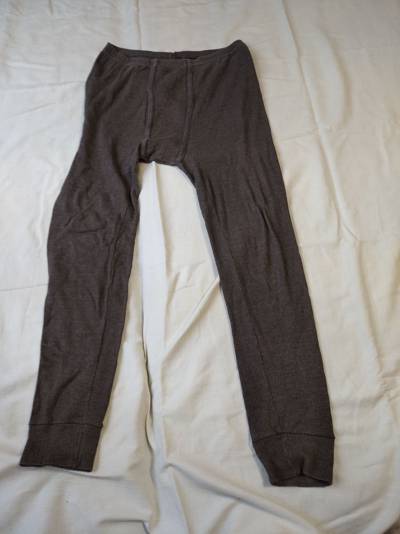
Waste category: clothes